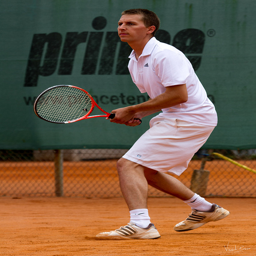
A tennis player awaits the ball while on a clay surface.
A tennis player is prepared to return a serve.
A tennis player holds his racket at the ready
a tennis player waiting for a serve on a tennis court
A man playing tennis is preparing to hit the ball.